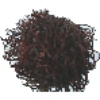
Label: Rambutan 1